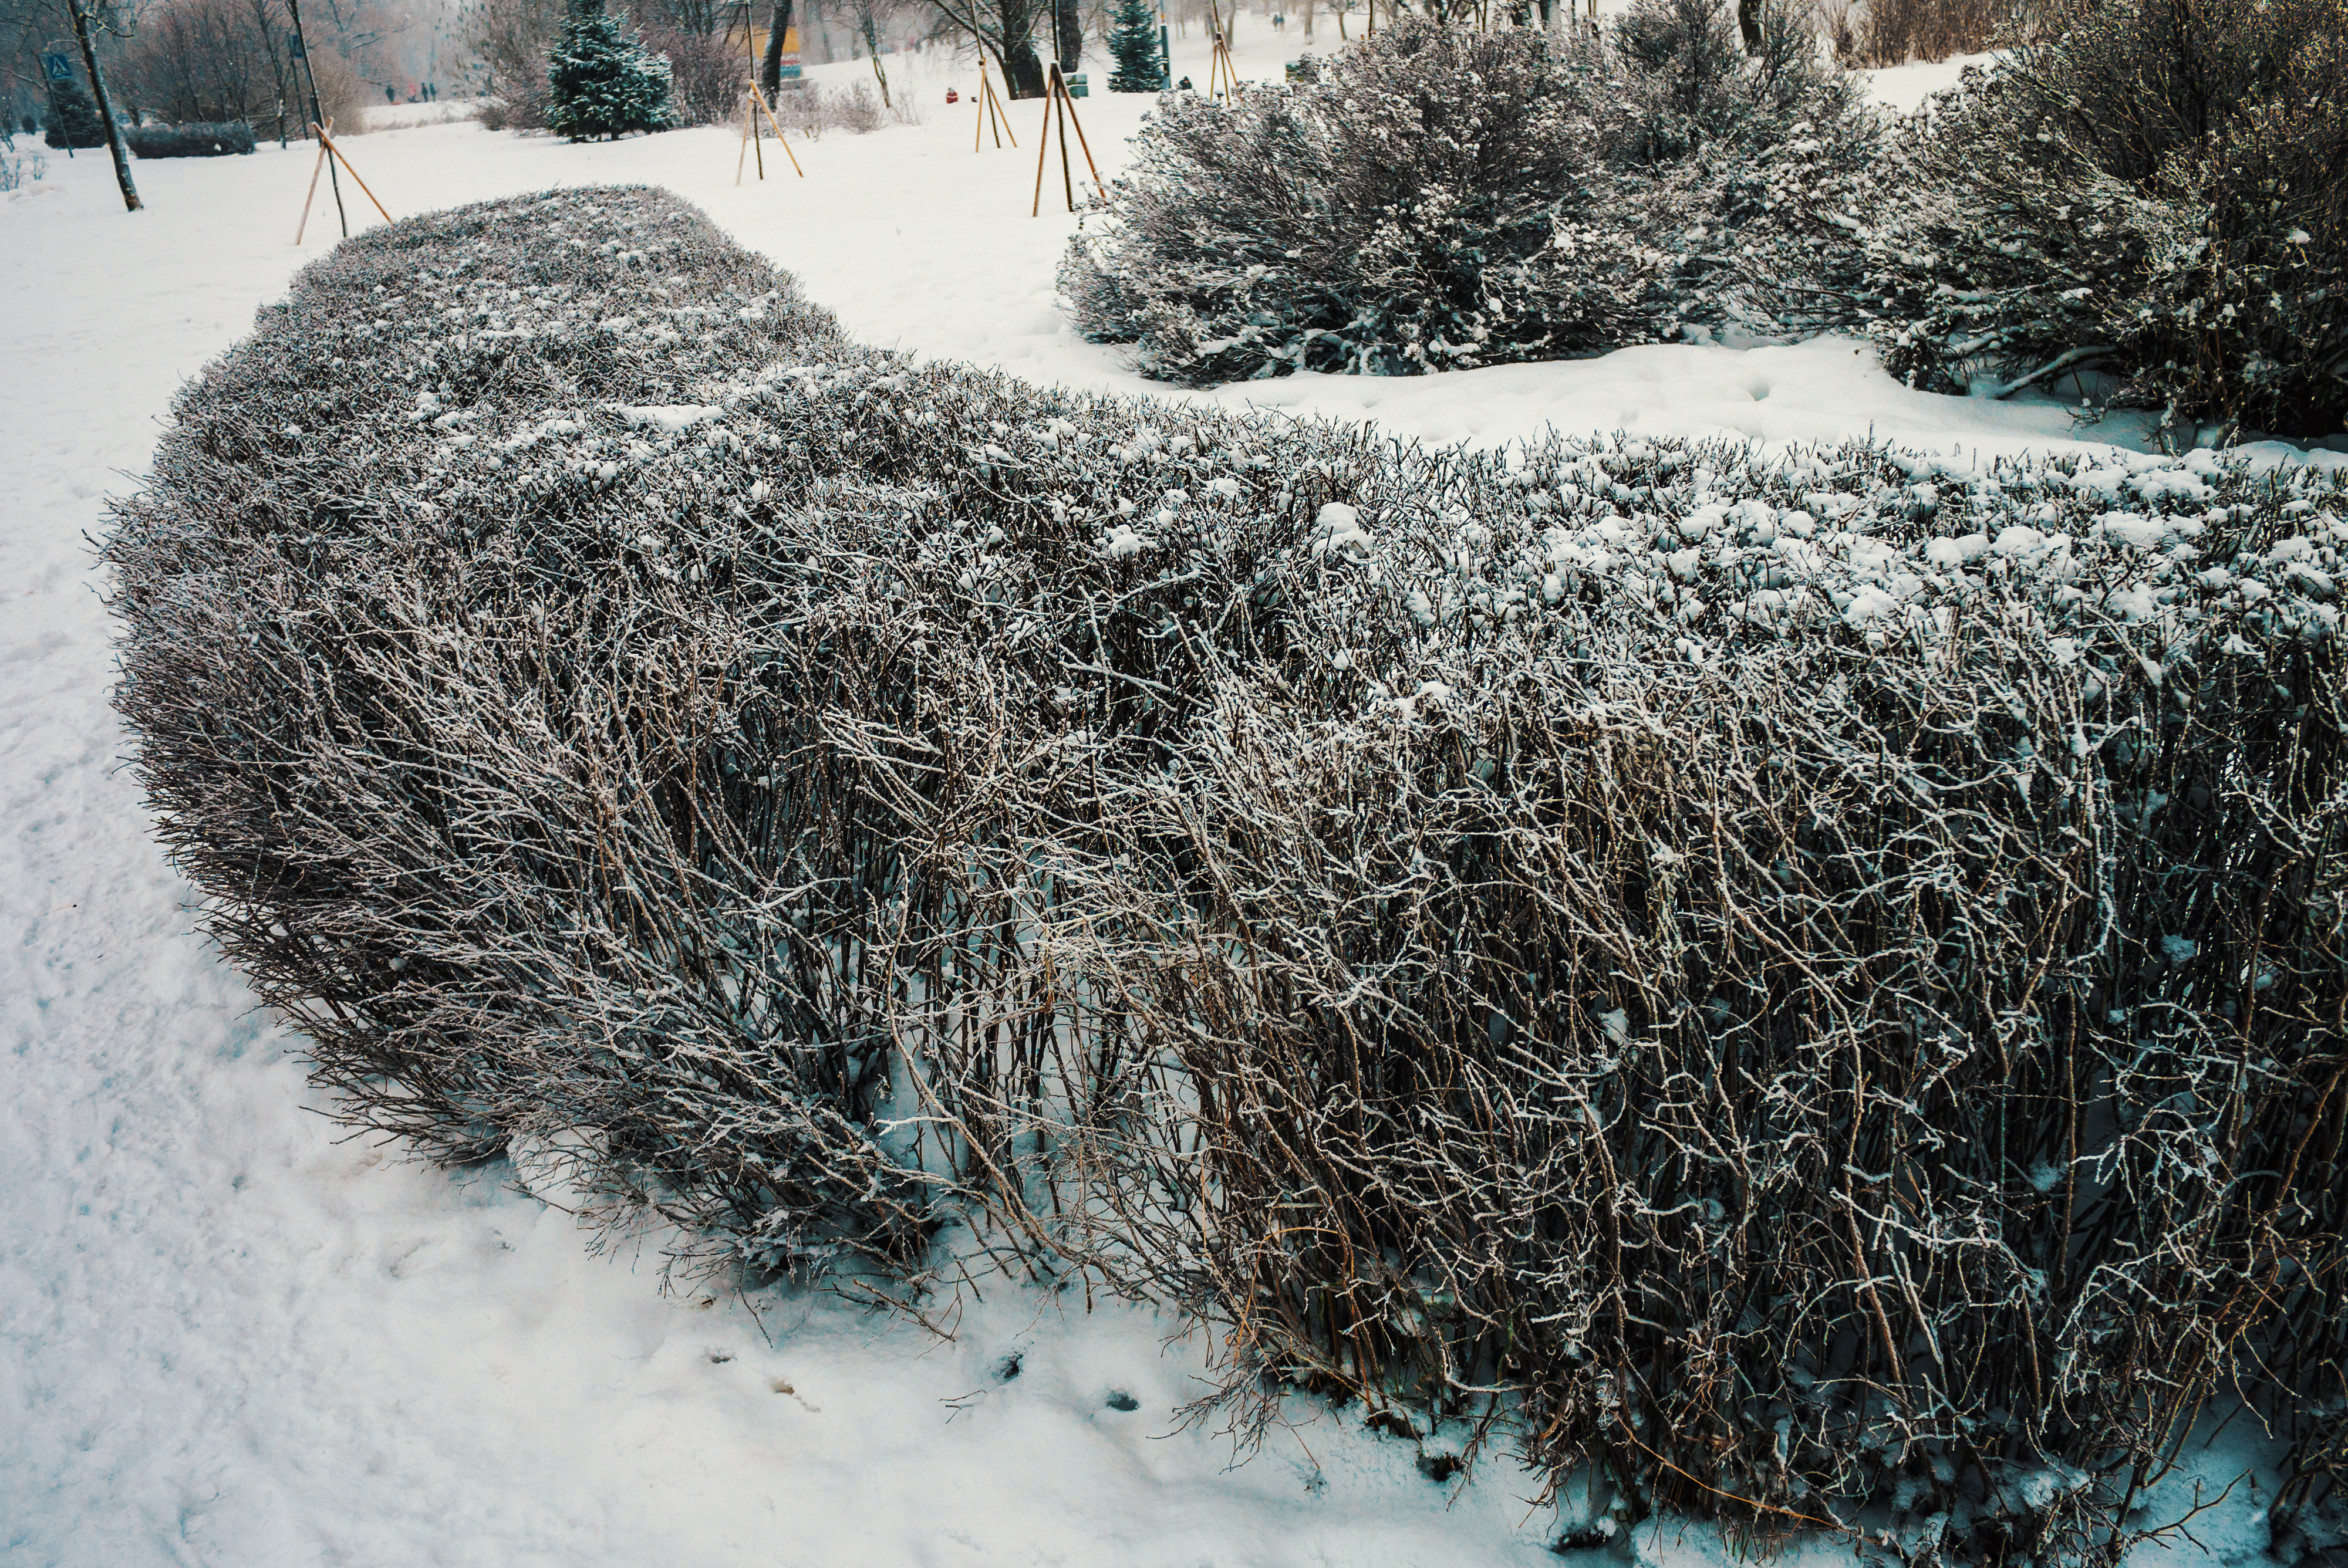
image, winter, freezing, snow, shrub, slope, geological phenomenon, twig, precipitation, subshrub, frost, conifer, fir, evergreen